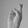
ASL letter: R